Buckhorn Hot Mineral Wells

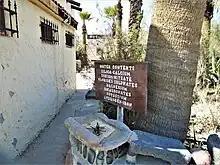
mineral water contents

The hot mineral water emerges from the source at temperatures between 112 °F and 128 °F. When first tapped in the 1930s, the water temperature measured 112 °F, however in 1958, after drilling a new 100-foot deep well, the water temperature rose to 128 °F. After building a cooling tower, the water temperature was decreased to 120 °F. According to signage at the site, the mineral content of the water includes silica, calcium, sodium, nitrate, fluoride, sulphate, magnesium, bicarbonate, potassium, hydrogen, iron.